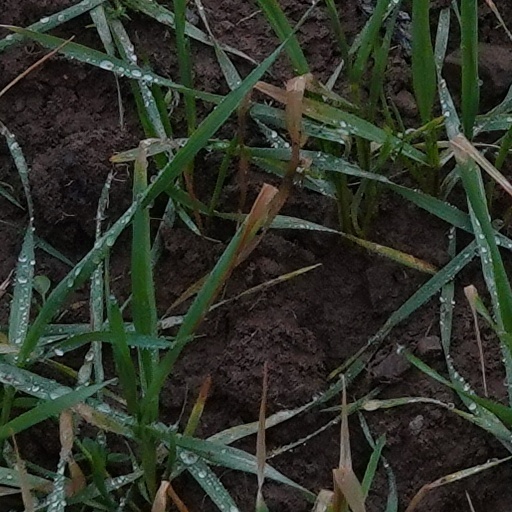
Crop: wheat